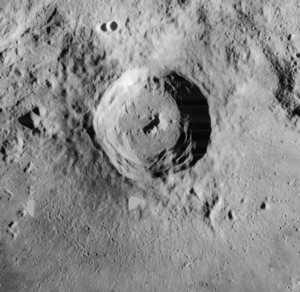
"Maunder est un cratère lunaire situé à l'extrême ouest de la face visible de la Lune. Il est visible quand la libration de la Lune le permet. Il se trouve à l'intérieur du massif montagneux des Montes Cordillera situé autour de la Mare Orientale. Au Sud se trouvent les cratères Kopff et Lallemand. Au Nord, le long de la Mare Orientale, se trouve le cratère Couder. Depuis 1985, le cratère satellite ""Maunder Z"" est identifié sous l'appellation Couder. Le contour du cratère Maunder est à peu près circulaire, avec une arête vive qui n'a pas été significativement érodé. Les parois intérieurs sont un peu en terrasses et s'affaissent vers le bas sur le plancher intérieur. Au milieu du cratère s'élève un double pic central, avec la pointe nord plus haute que l'autre.